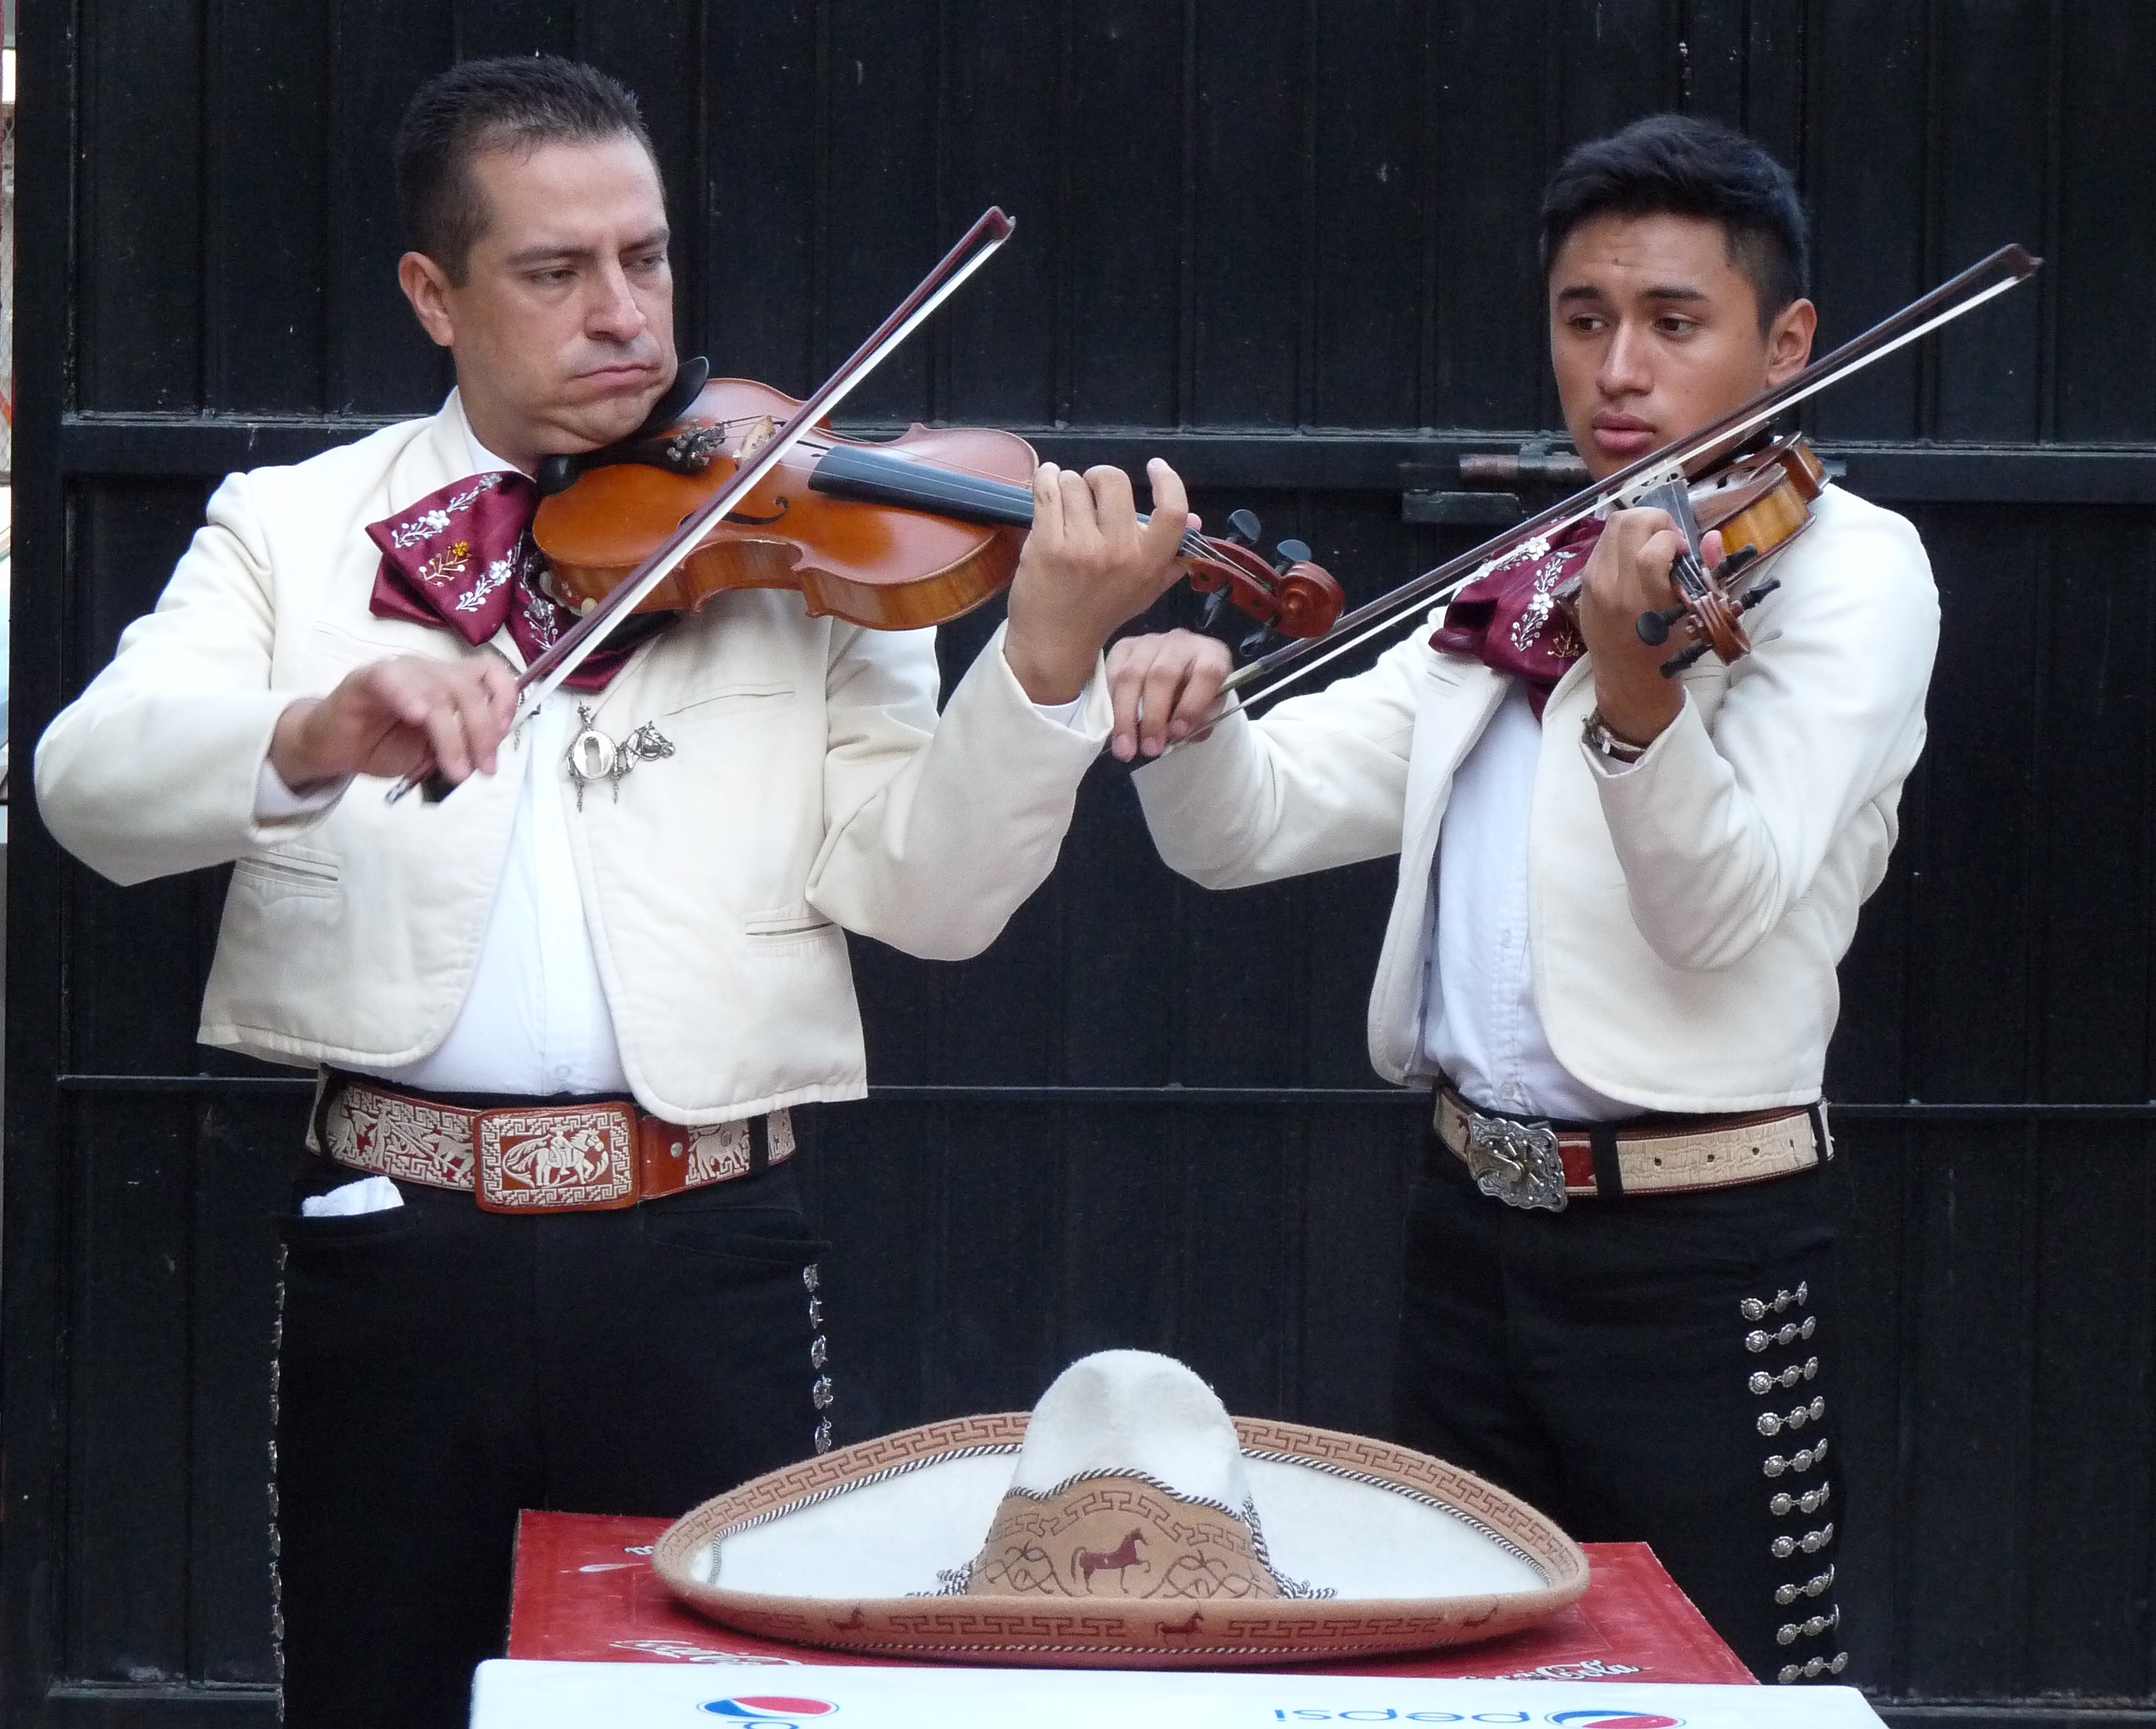
hat, musician, musical instrument, violin, mexico, musicians, viola, violinist, mariachis, fiddle, violins, string instrument, bowed string instrument, violin family